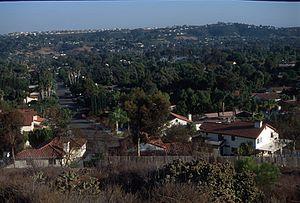
Bonita est une census-designated place située dans le comté de San Diego, en Californie.